Merry company

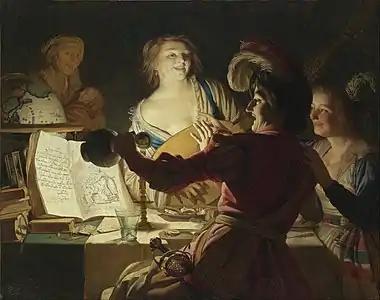
Prostitution is clearly indicated in this scene by Gerard van Honthorst of 1623, complete with aged procuress, low cleavage, and a feathered headdress on the second girl.

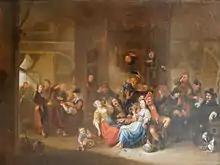
Abraham van den Hecken, "A Merry Company in a Tavern", 1640s

The definition of a "merry company" is far from rigid, and overlaps with several other types of painting. Portraits of family groups or bodies such as militia companies may borrow an informal style of composition from them, but works where the figures were intended to represent specific individuals are excluded. There are normally between four and about a dozen figures shown, which typically includes both men and women, but may just consist of men, perhaps with female servants, as in the Buytewech illustrated. Contemporary Dutch descriptions of paintings from inventories, auction catalogues and the like, use (no doubt somewhat arbitrarily) other terms for similar compositions including "a "buitenpartij" (an outdoor party or picnic), a "cortegaarddje" (a barrack-room or guardroom scene), a "borddeeltjen" (a bordello scene), and a "beeldeken" or "moderne beelden" (a picture with little figures or modern figures)".